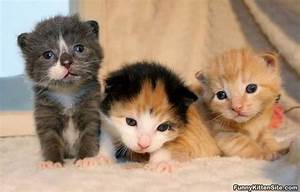
Label: cat